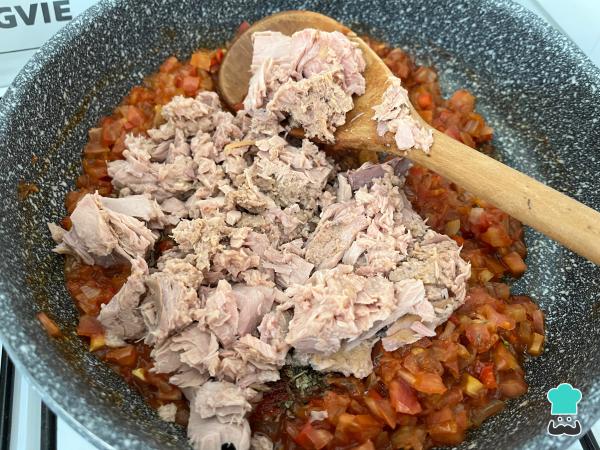
Retira el salteado del fuego para añadir los lomitos de atún previamente escurridos del líquido en el que están sumergidos en la lata, condimenta al gusto con el ají molido, pimienta y orégano. Prueba el relleno de tu tarta de atún y tomate y, si te gusta, añade el huevo.